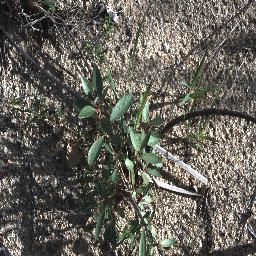
Label: negative